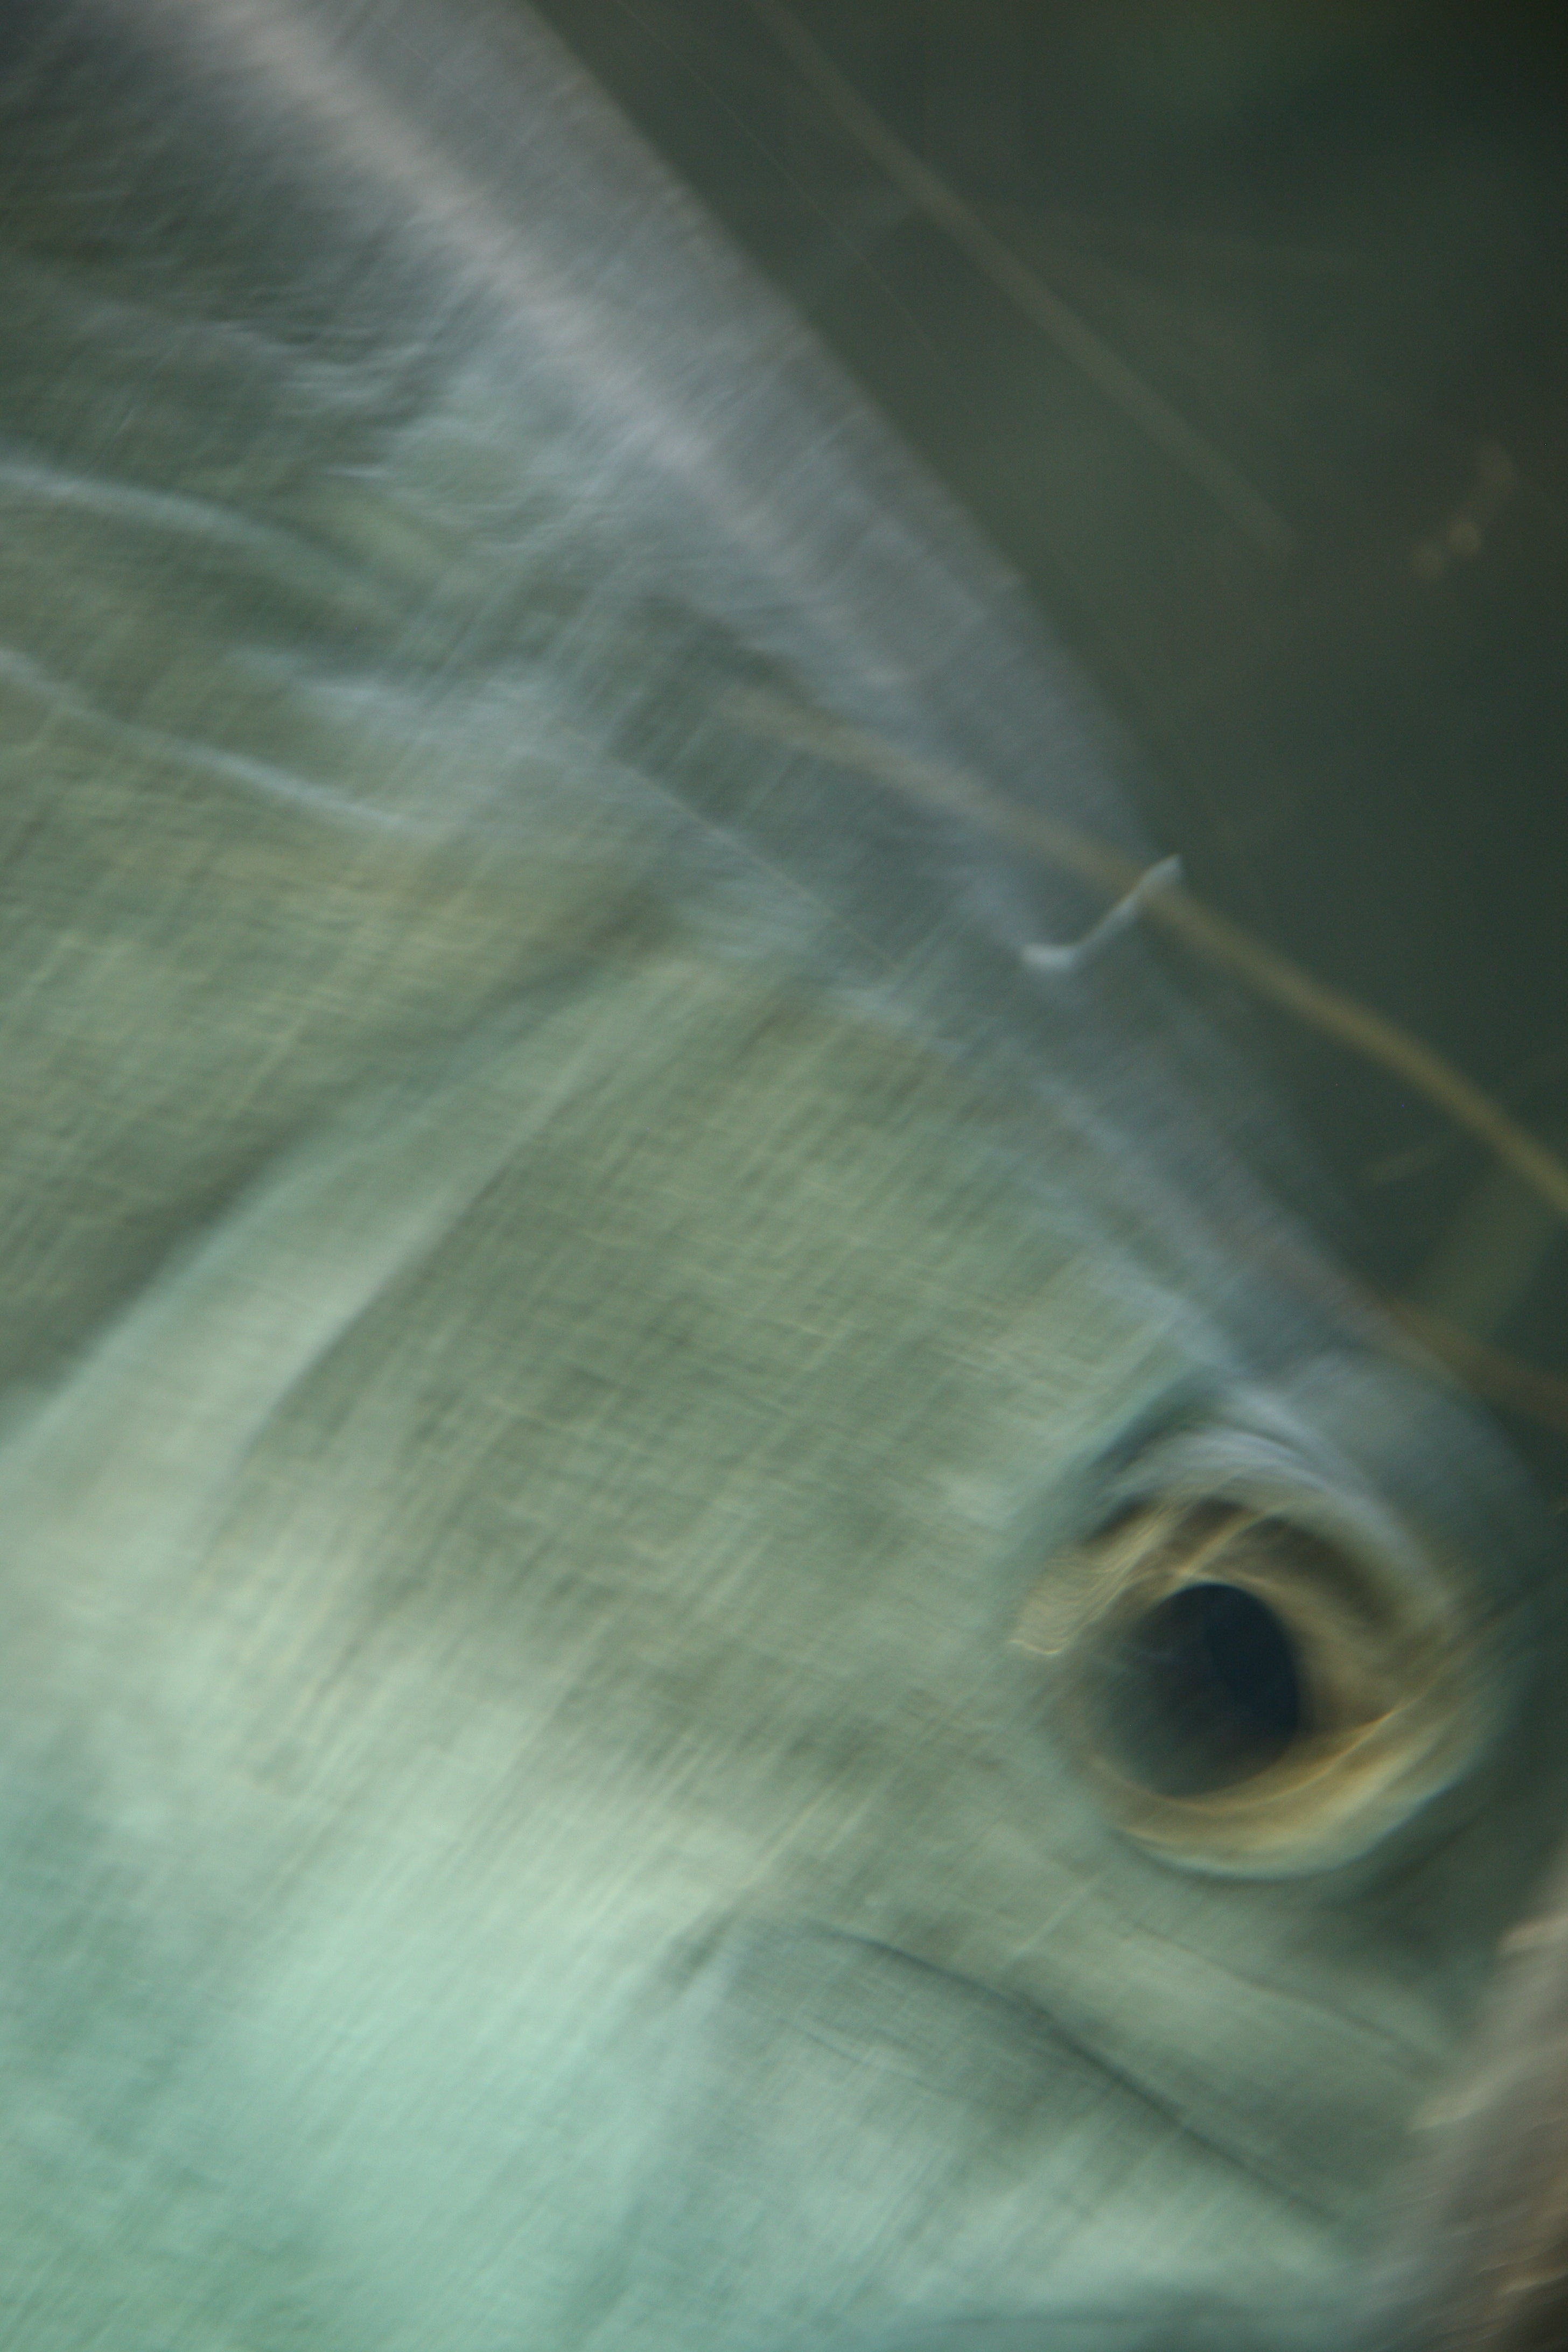
underwater, green, biology, blue, fish, close up, aquarium, eye, fisch, poisson, pasdecalais, pescado, pesce, macro photography, tuna, nausicaa, thon, tonno, boulognesurmer, thunfisch, at n, marine biology